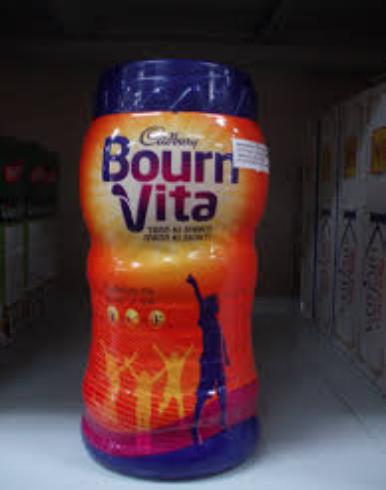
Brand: Bournvita
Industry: Food